Corignac

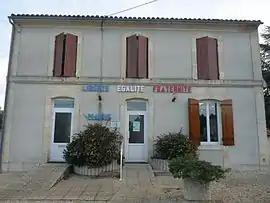
The town hall in Corignac

Corignac is a commune in the Charente-Maritime department in southwestern France.